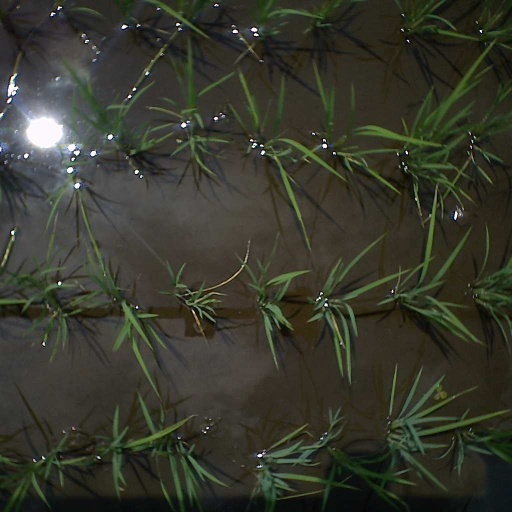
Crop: rice